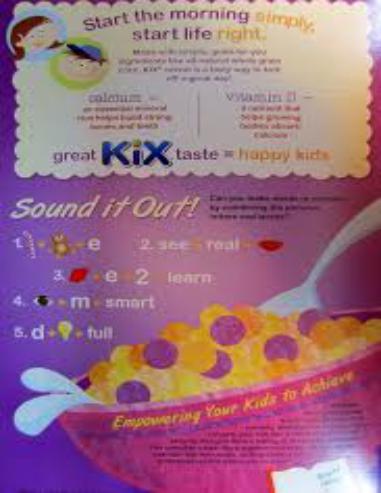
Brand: Berry Berry Kix
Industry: Food